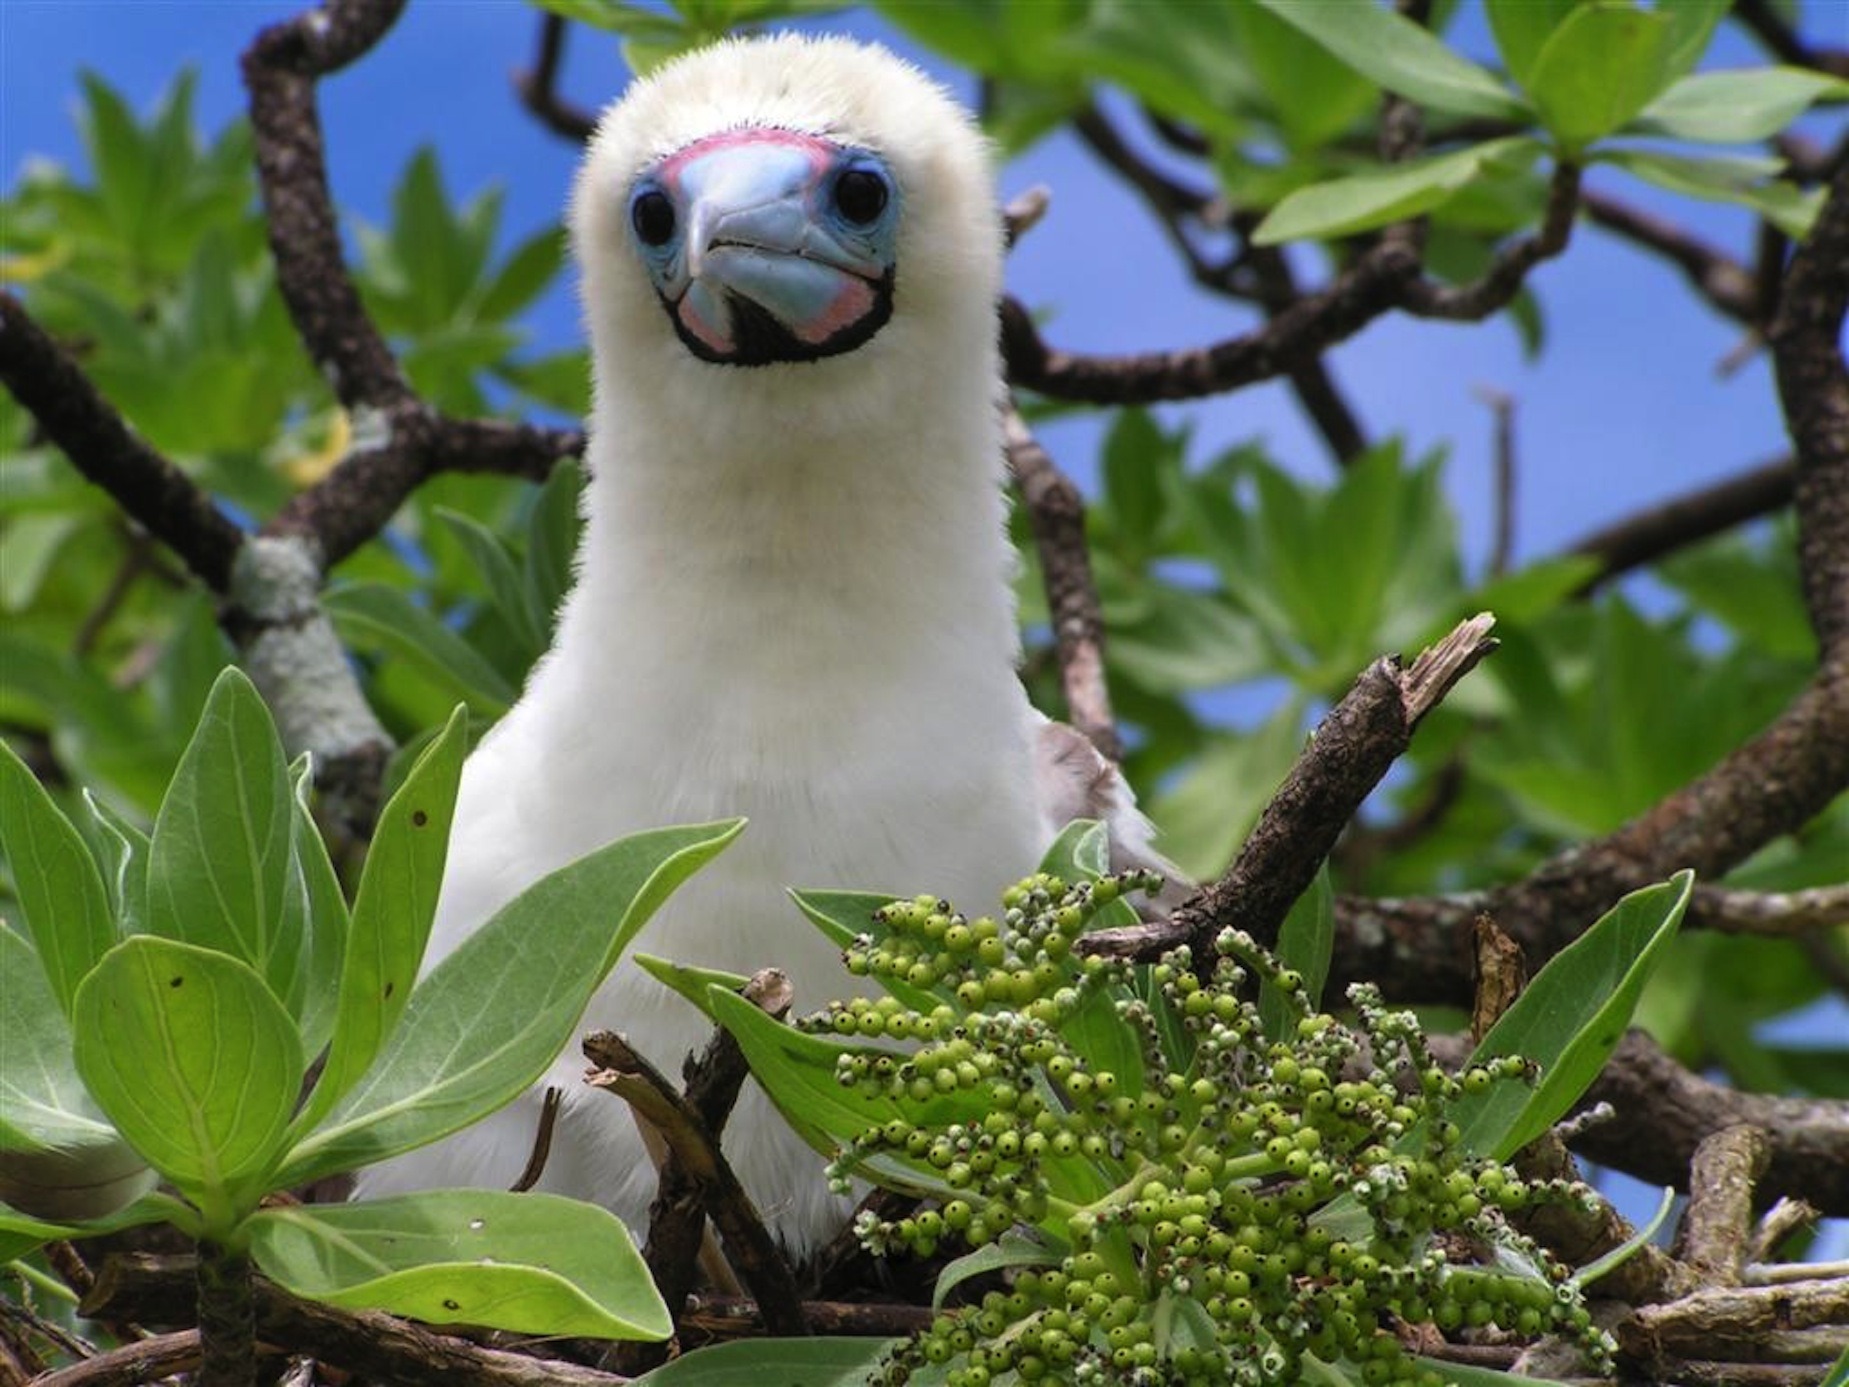
tree, nature, branch, bird, flower, wildlife, beak, macro, fauna, close up, outside, branches, vertebrate, parrot, booby chick